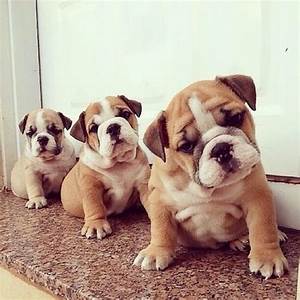
Label: dog